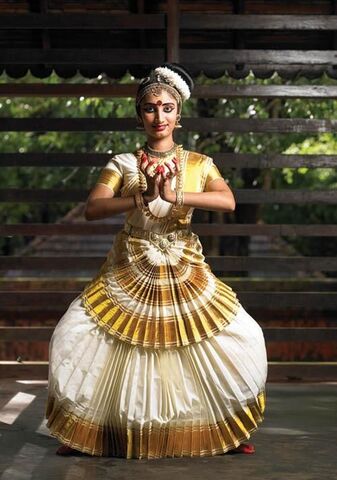
Dance form: mohiniyattam